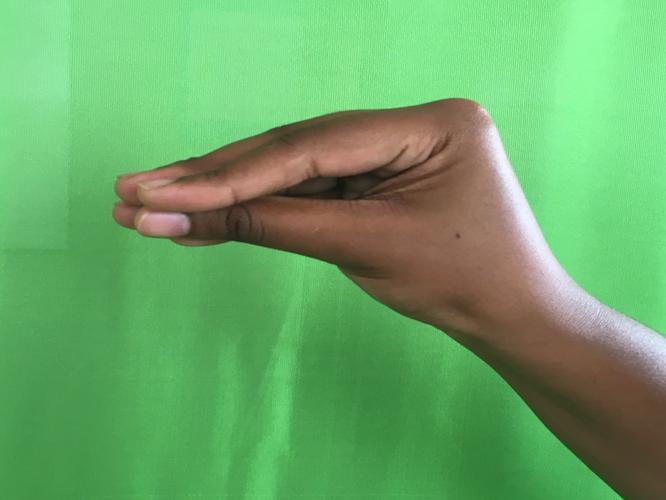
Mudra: Mukulam
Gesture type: single_hand